Discovery Program

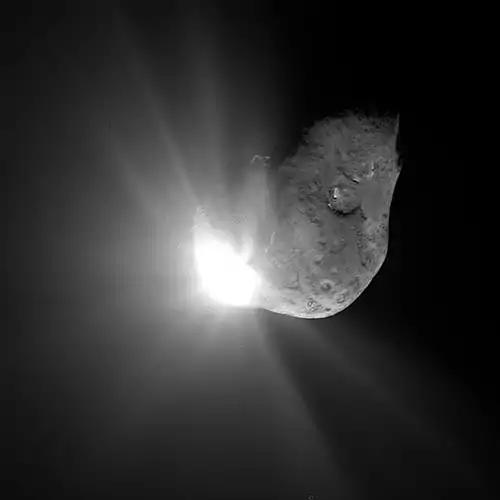
"Deep Impact" impacted a comet nucleus

In August 1994, NASA made an Announcement of Opportunity for the next proposed Discovery missions. There were 28 proposals submitted to NASA in October 1994: